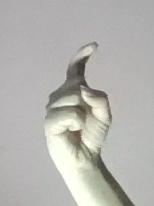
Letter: ra